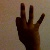
The image shows a hand gesture representing the number 9 in Indian Sign Language.